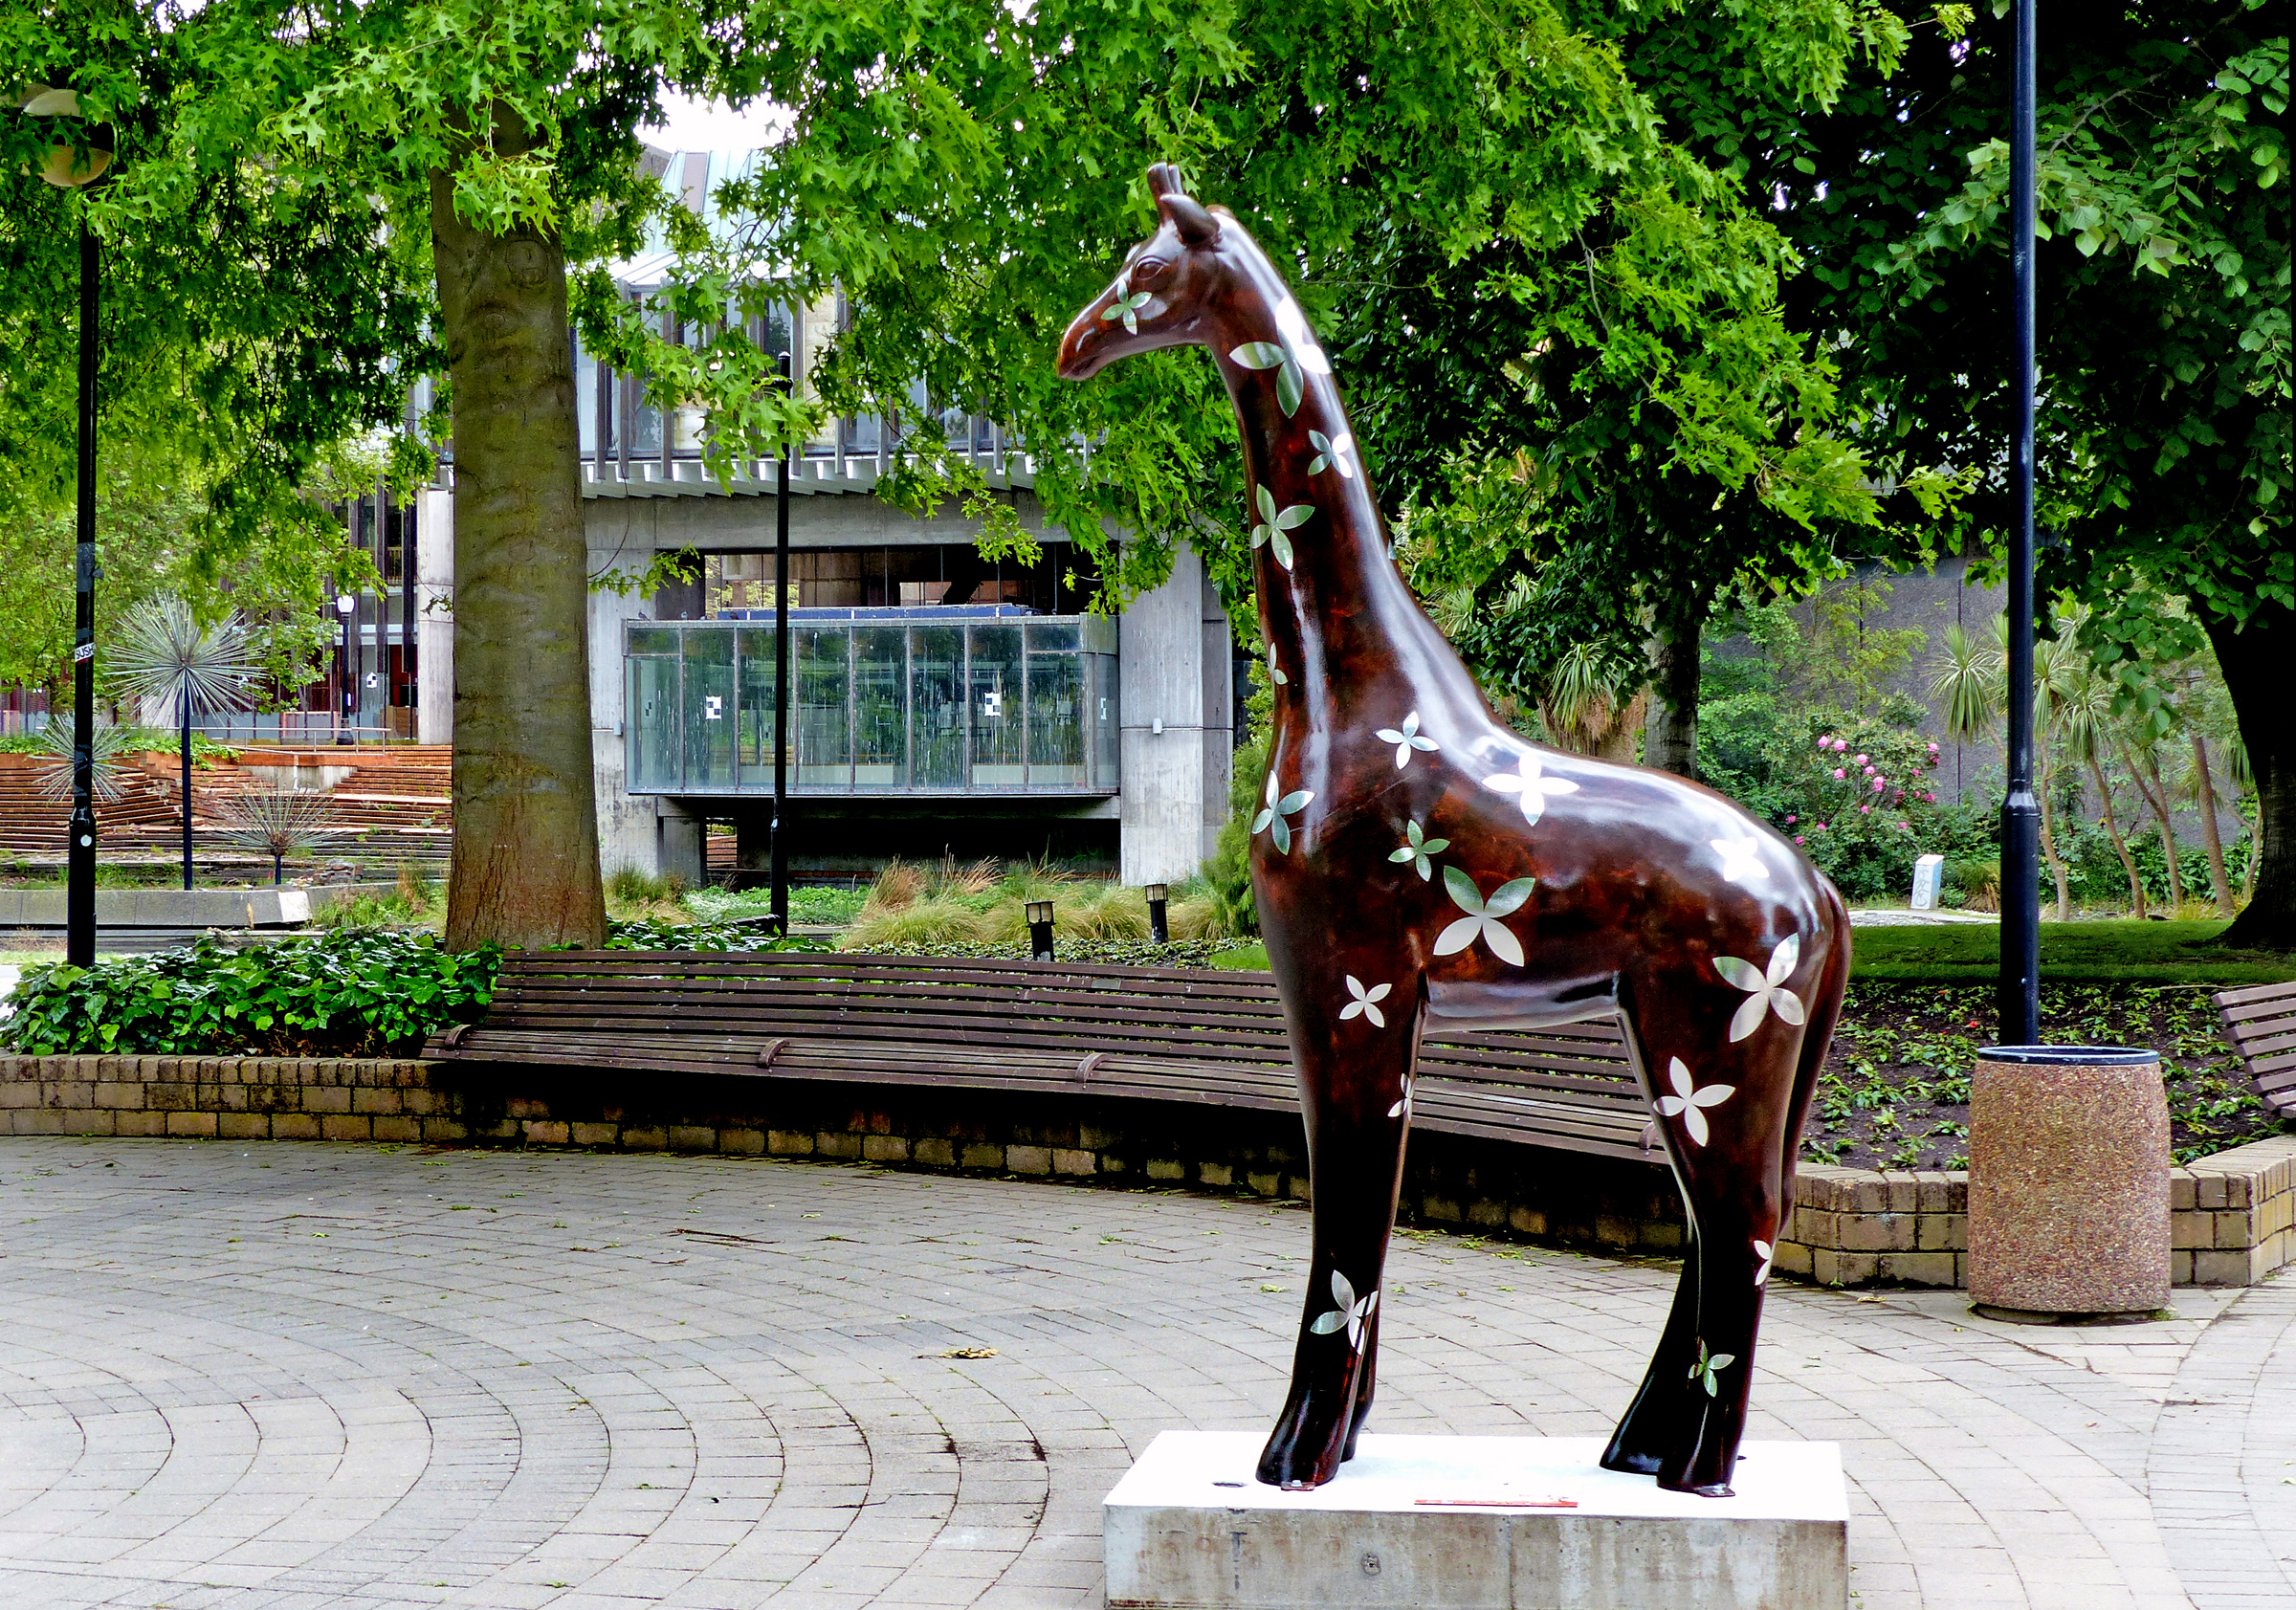
monument, statue, zoo, park, giraffe, sculpture, art, stand, tall, christchurch, publicart, publicartworks, panasonicdmcfz200, dmcfz200, giraffesculptures, christchurchgriaffes, troygutry, giraffidae